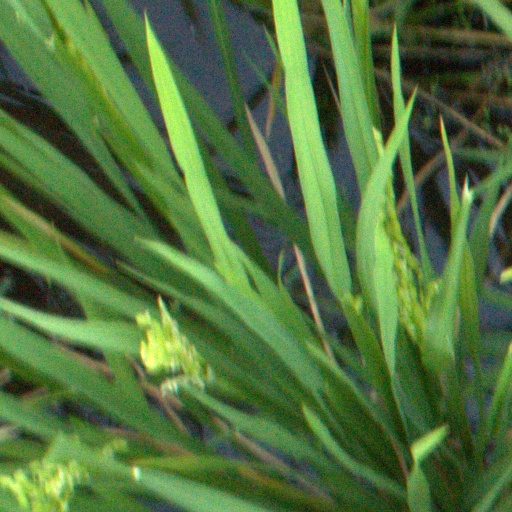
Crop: rice